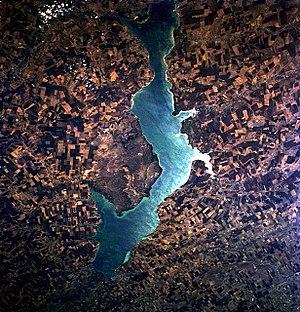
Le réservoir de Tsimliansk est un lac artificiel de Russie, établi sur le cours du Don, entre les villes de Volgodonsk et de Kalatch-na-Donou, dans les oblasts de Rostov et de Volgograd.